Riverside Arts Market

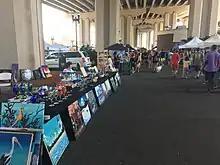
Riverside Arts Market Art Vendor

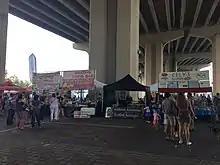
Riverside Arts Market Food Vendors

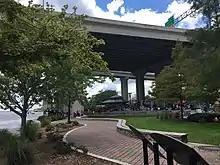
Riverside Arts Market Fuller Warren Bridge Canopy

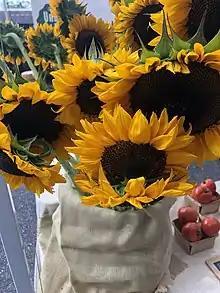
Sunflowers sold from a local flower vender at The Riverside Art Market

RAM is a program of Riverside Avondale Preservation (RAP), a neighborhood advocacy not-for-profit 501(c)3. RAP works to enhance and preserve the architecture, history, cultural heritage and economic viability of the historic neighborhoods of Riverside and Avondale in Jacksonville through programs such as the Riverside Arts Market and the Home Tour. The area that houses the Riverside Arts Market had originally been designated as an area for a retention pond with a chain-link fence around it. The founder of RAP, Wayne Wood, a Jacksonville activist and retired optometrist who moved to Jacksonville in 1971, saw potential for a greater use of the area and worked to model the Riverside Arts Market for a similar farmers' market concept in Portland, Oregon. Neighboring The Cummers Art Museum and Downtown Jacksonville, RAM's central location has made it accessible to visitors. Today, it is considered family-friendly and attracts 4,000+ visitors every week. Individuals can purchase a variety of products such as local fruits and vegetables, flowers, handmade art, soap products, and street food.